RTX Corporation

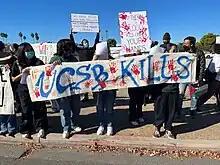
Protesters in Goleta, California, gathered outside the RTX office on November 9, 2023, to protest arms shipments to Israel.

On July 28, 2020, the company announced cutting of over 8,000 jobs in its commercial aviation division due to travel slowdown induced by the global COVID-19 pandemic.